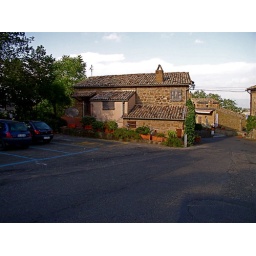
Bagnoregio, Italy. One of the buildings near the entrance to the walking bridge to La Citta che Muore